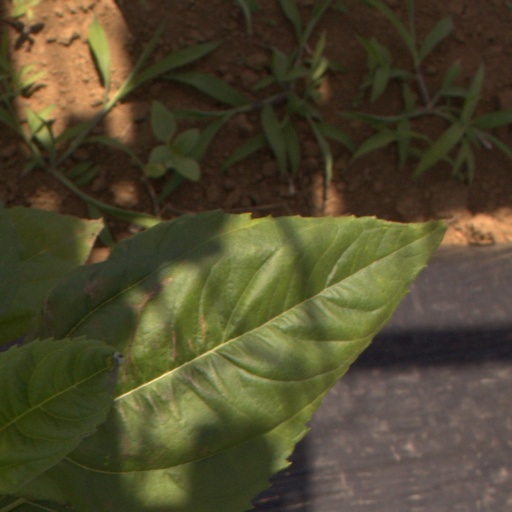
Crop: Jerusalem artichoke